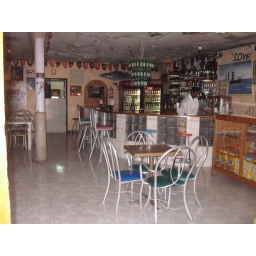
The first bar we went to in Jamaica, a pit stop on the bus ride.